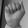
ASL letter: A